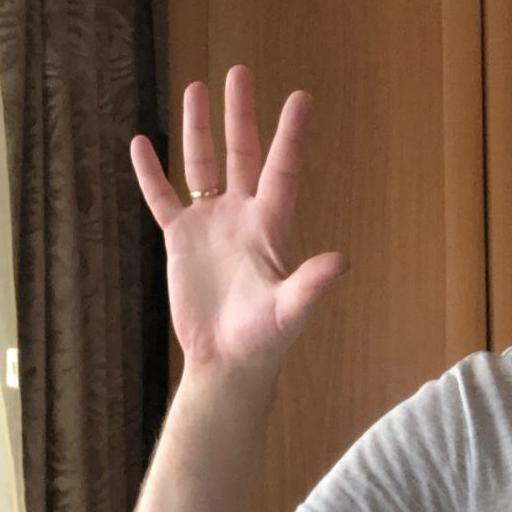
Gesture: palm